Eric Buchman

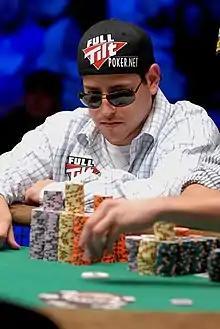
Buchman at the 2009 World Series of Poker

Eric Buchman (born September 11, 1979) is an American professional poker player from Valley Stream, New York, who finished in fourth place at the 2009 World Series of Poker Main Event. The following year, at the 2010 World Series of Poker, Buchman won his first bracelet in the $2,000 Limit Hold'em event, earning $203,607.